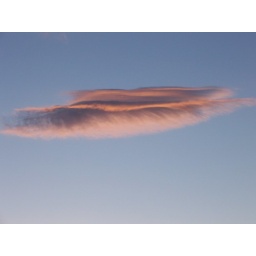
from tonite. not a cloud in the sky but this one.